Malacañang Palace

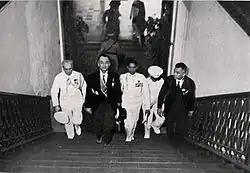
President Manuel L. Quezon ascending at the Malacañang Palace Grand Staircase

The old palace was gutted almost entirely, not only to meet the needs of the presidential family, but also because the buildings had been weakened by patch up renovations over a century that had resulted in unstable floors and leaking roofs. The building was now made of poured concrete, concrete slabs, steel girders and trusses, all concealed under ornate hardwood floors, panels and ceilings. It was fully bullet-proofed, cooled by central air-conditioning with filters, and had an independent power supply. Architect Jorge Ramos oversaw the reconstruction, which was closely supervised by Imelda Marcos. The refurbished palace was inaugurated on May 1, 1979–the Marcos' silver wedding anniversary.